Central Institute of Labour

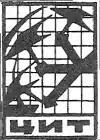
Центральный институт труда Logo

The Central Institute of Labour (CIT) was an organisation set up in Moscow for the study of work.